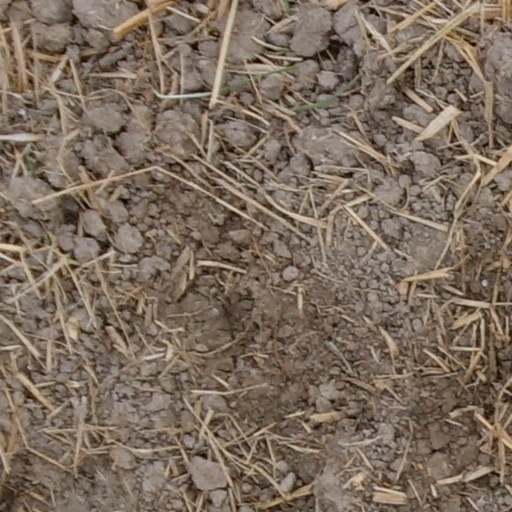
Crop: wheat